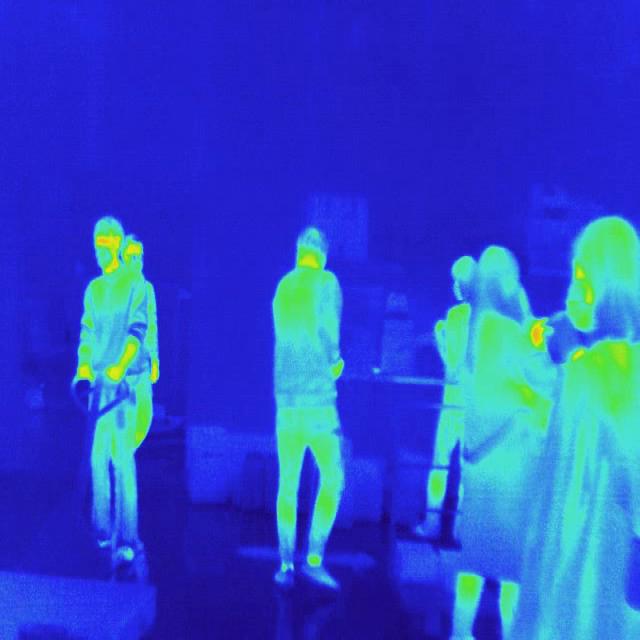
Detected objects:
label: person
label: person
label: person
label: person
label: person